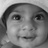
Emotion: happy